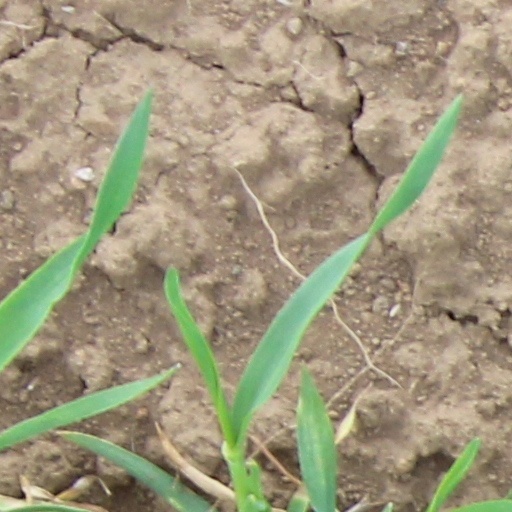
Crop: wheat